Grove Hill, Middlesbrough

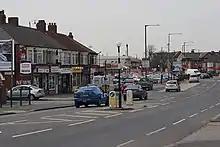
Longlands

Longlands is split by Longlands road between the ward and central ward with shops on said road and Marton Road. Breckon Hill Primary School is also in the area. The northern area was formerly in the Westbourne Ward and became part of the University Ward with Southfield. Beechwood is west of James Cook University Hospital.